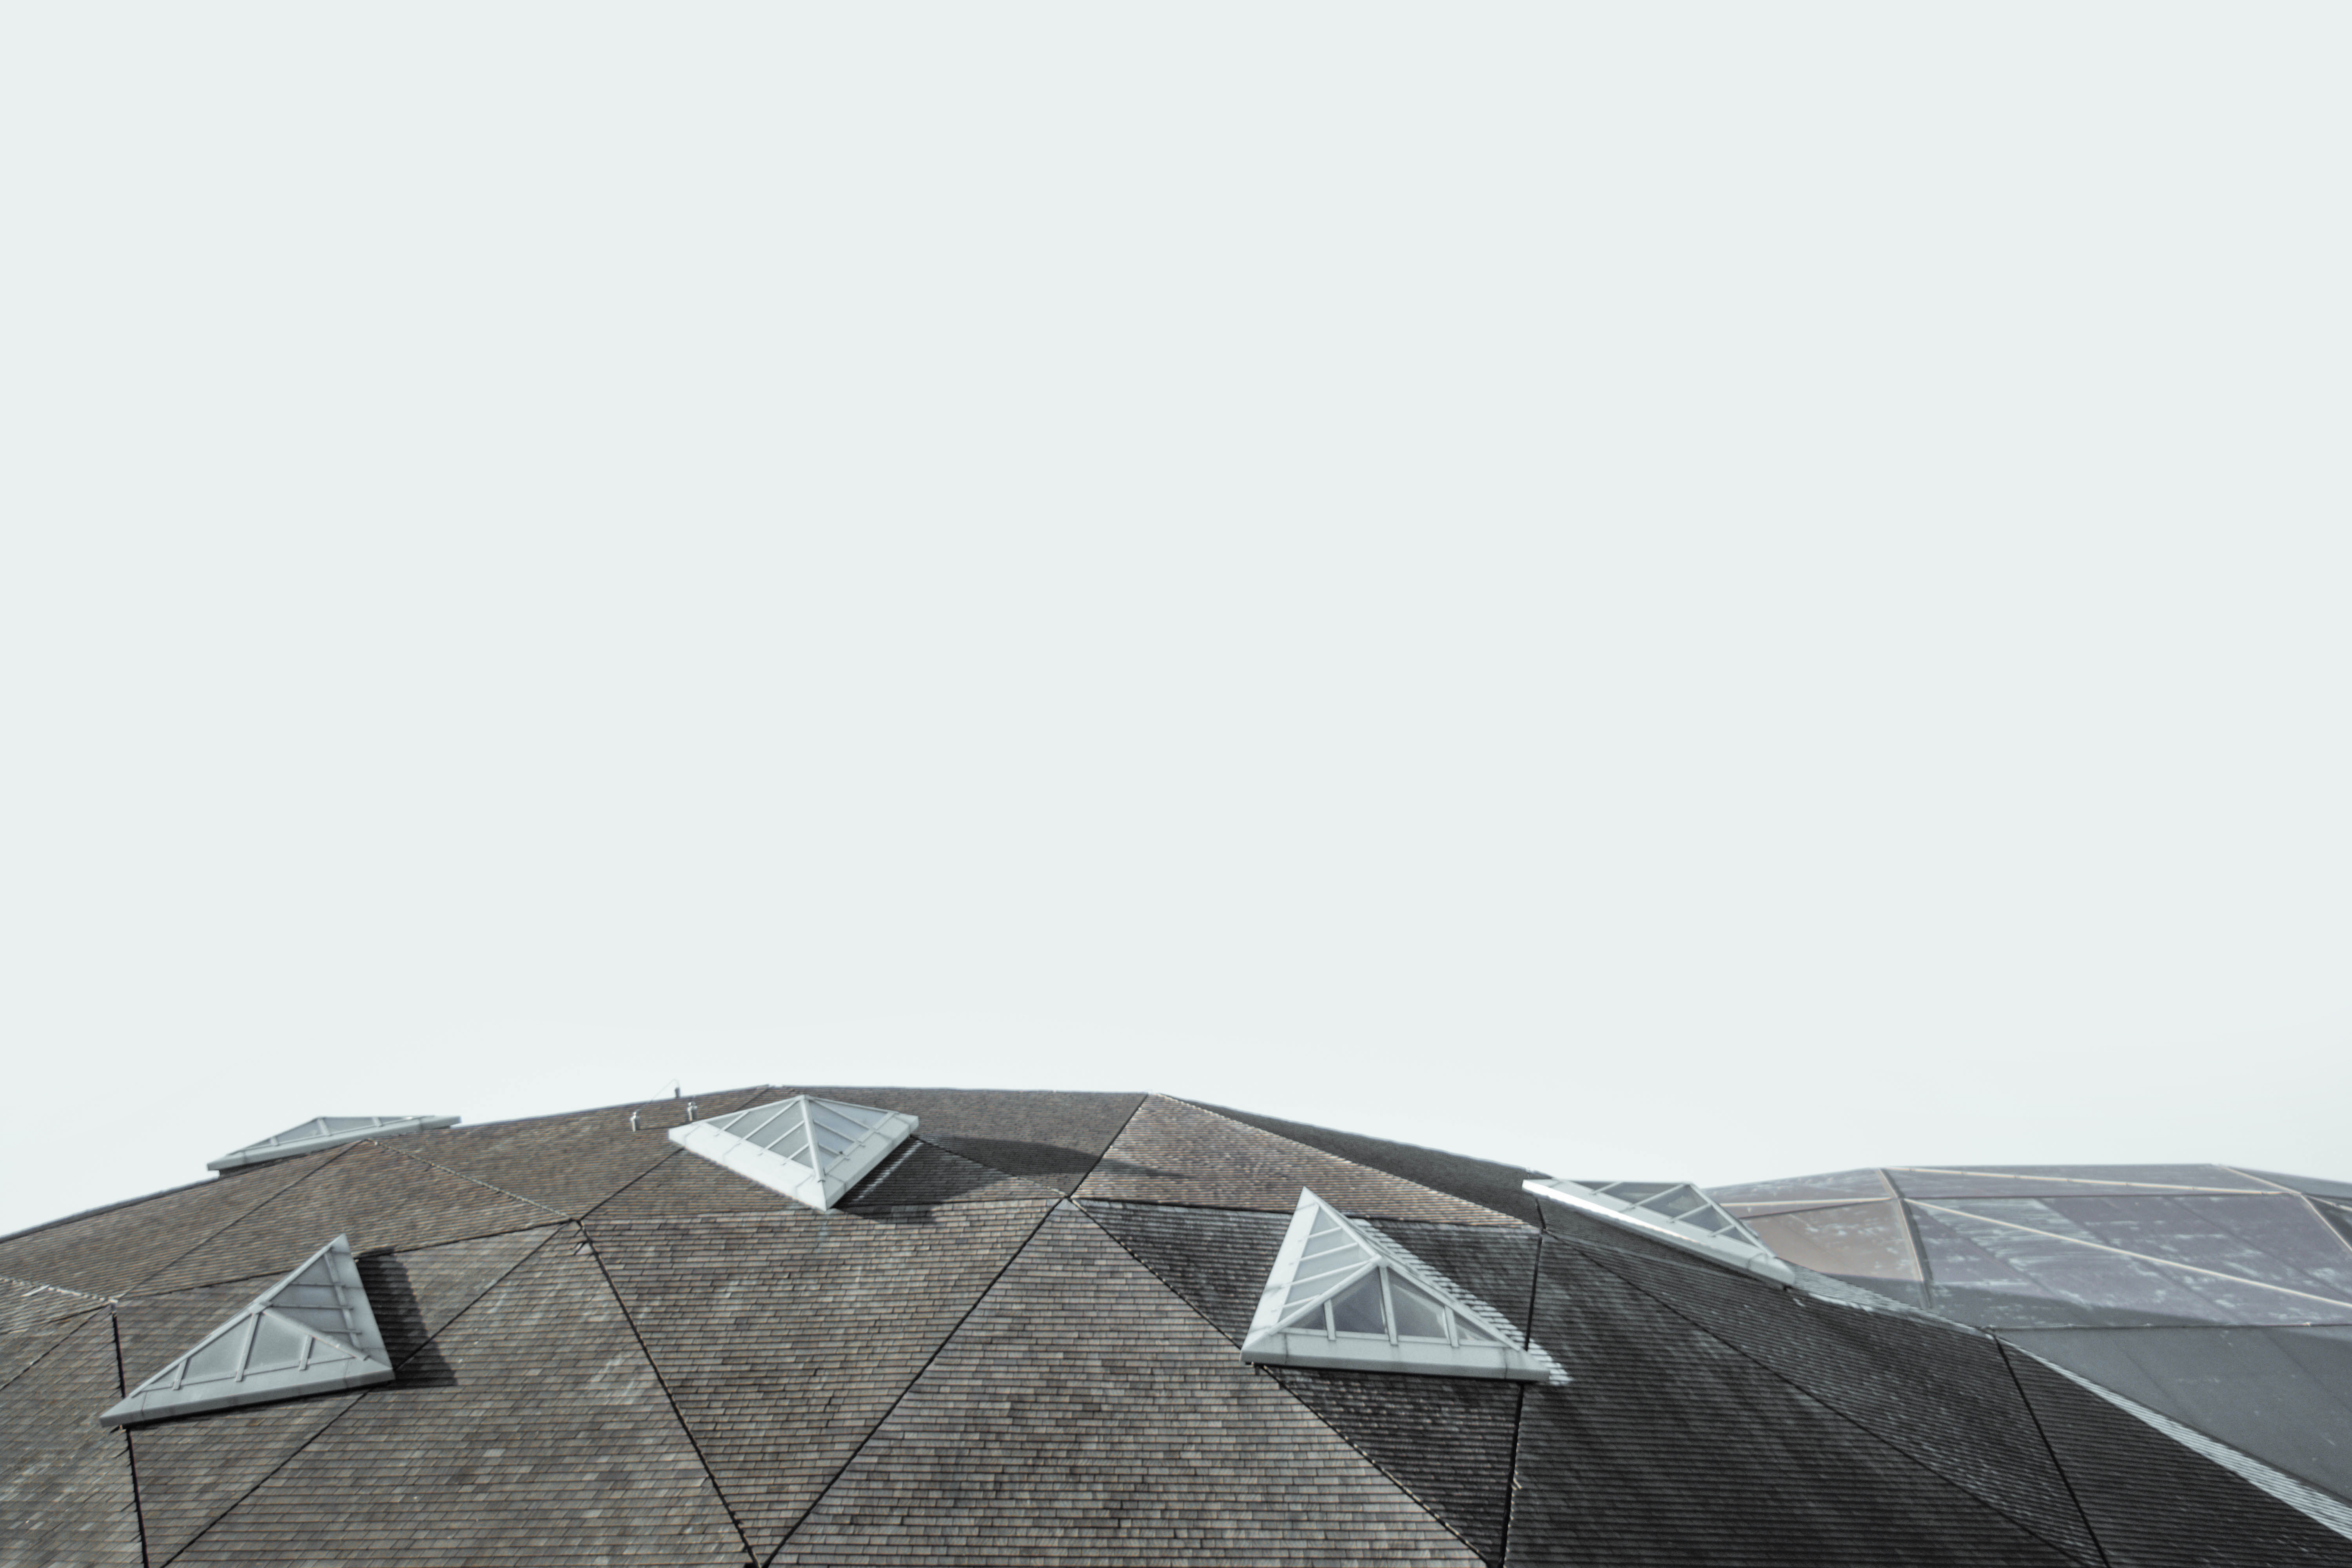
wing, architecture, sky, roof, building, minimalism, minimal